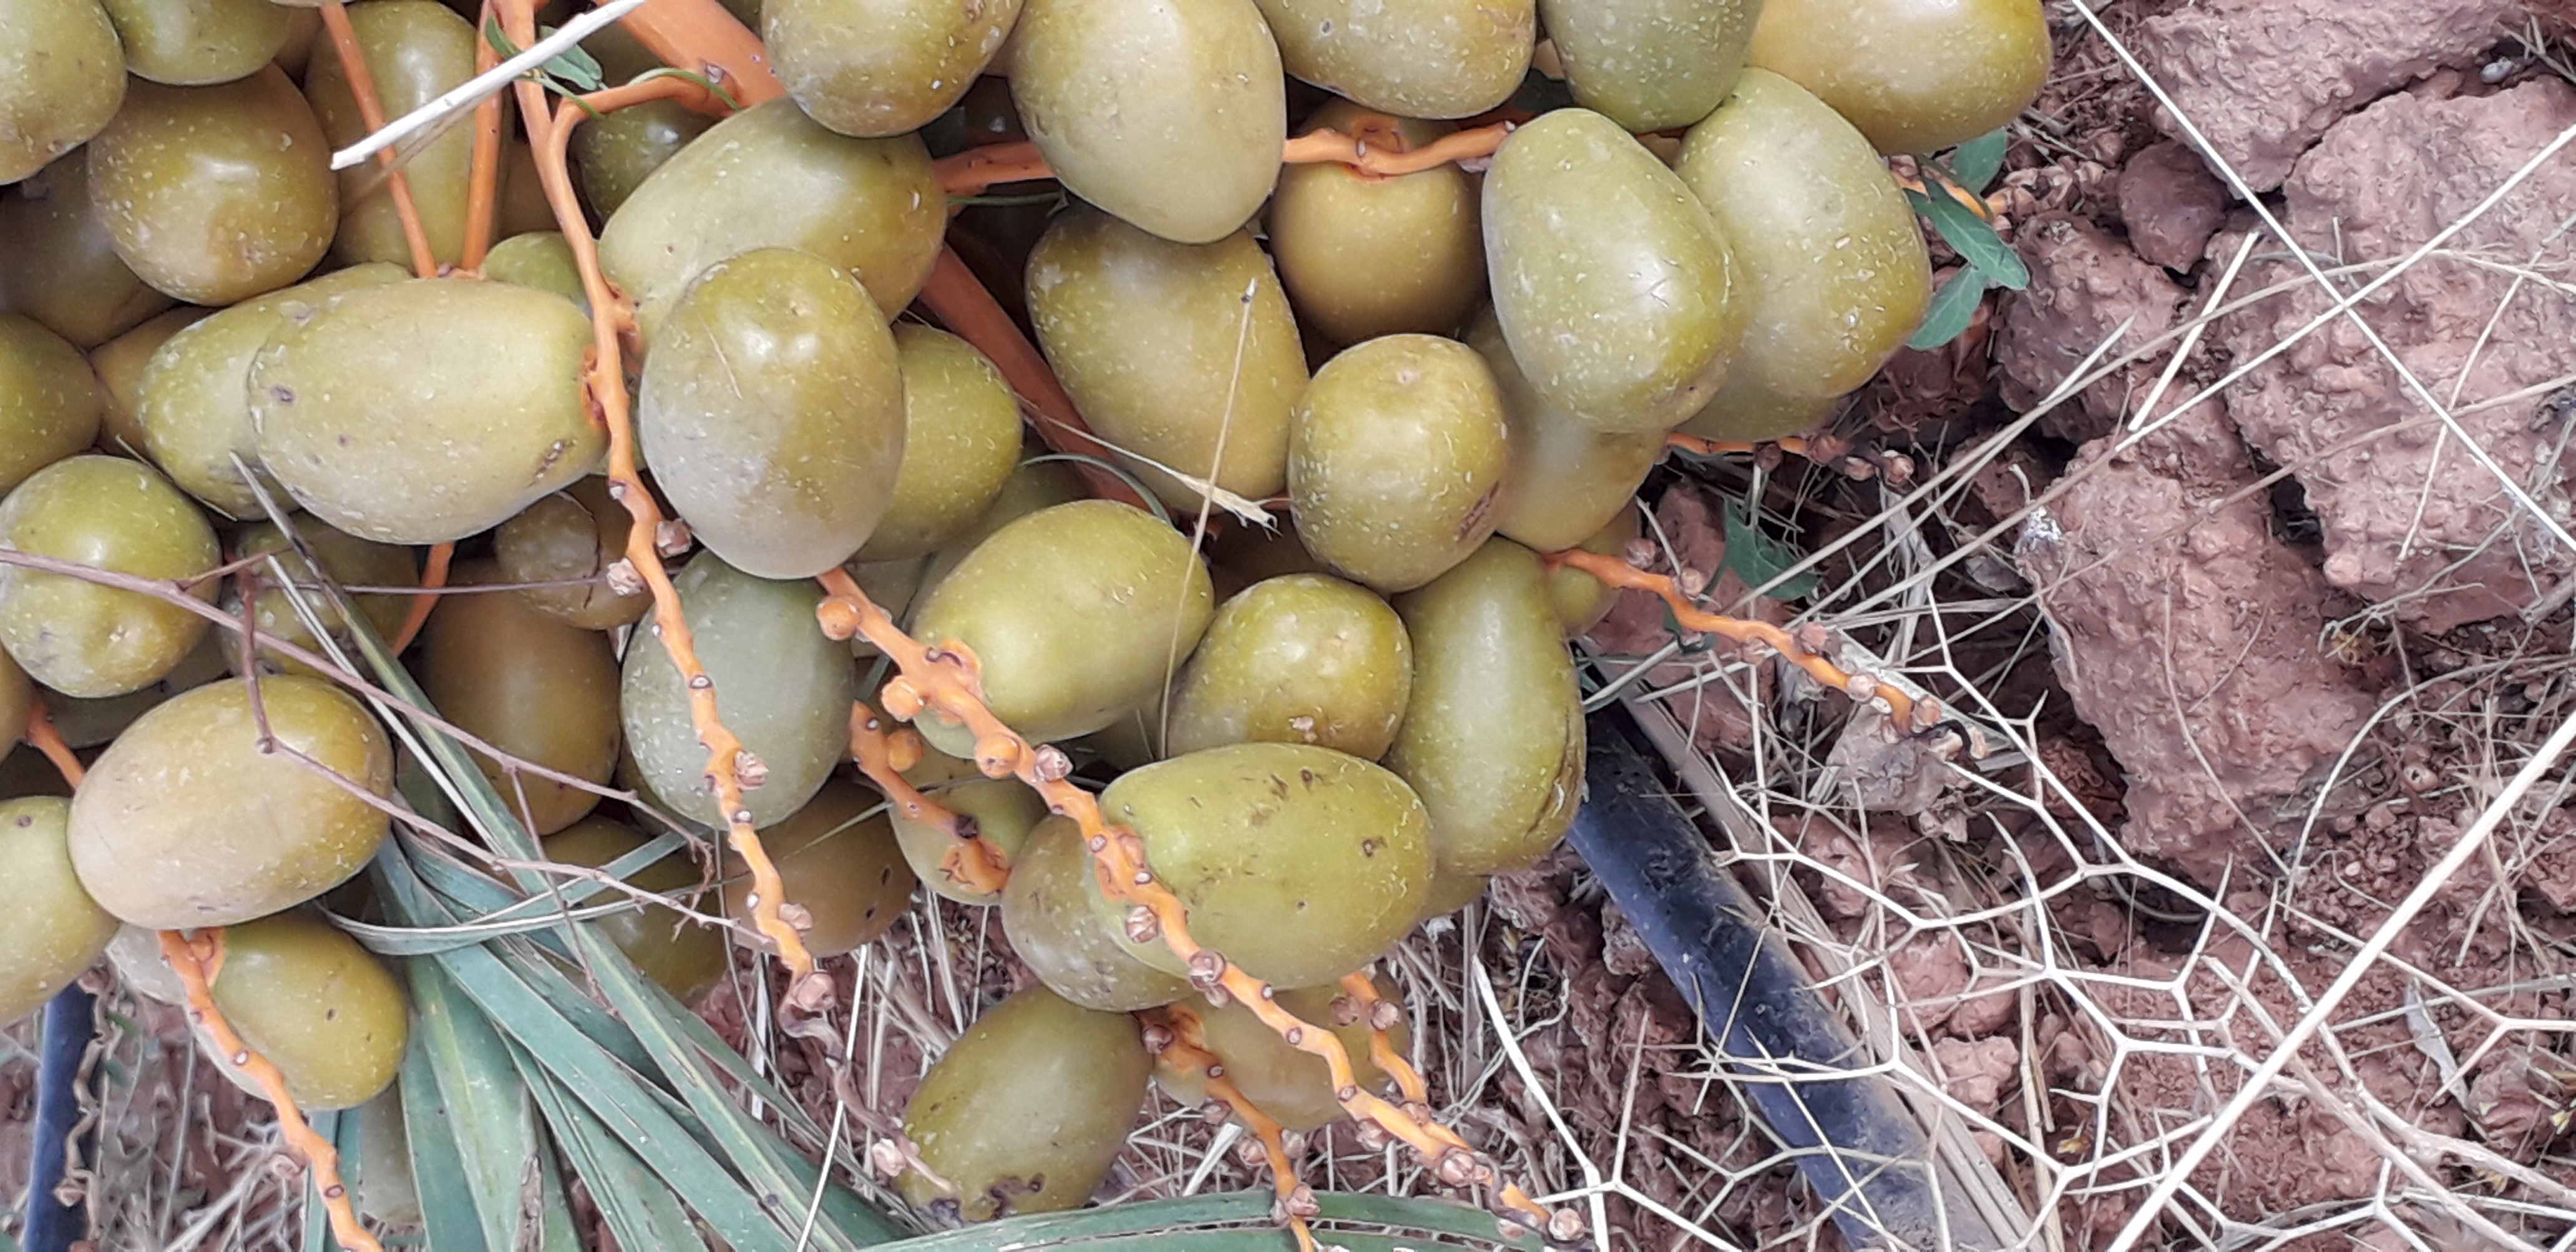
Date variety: Boufagous